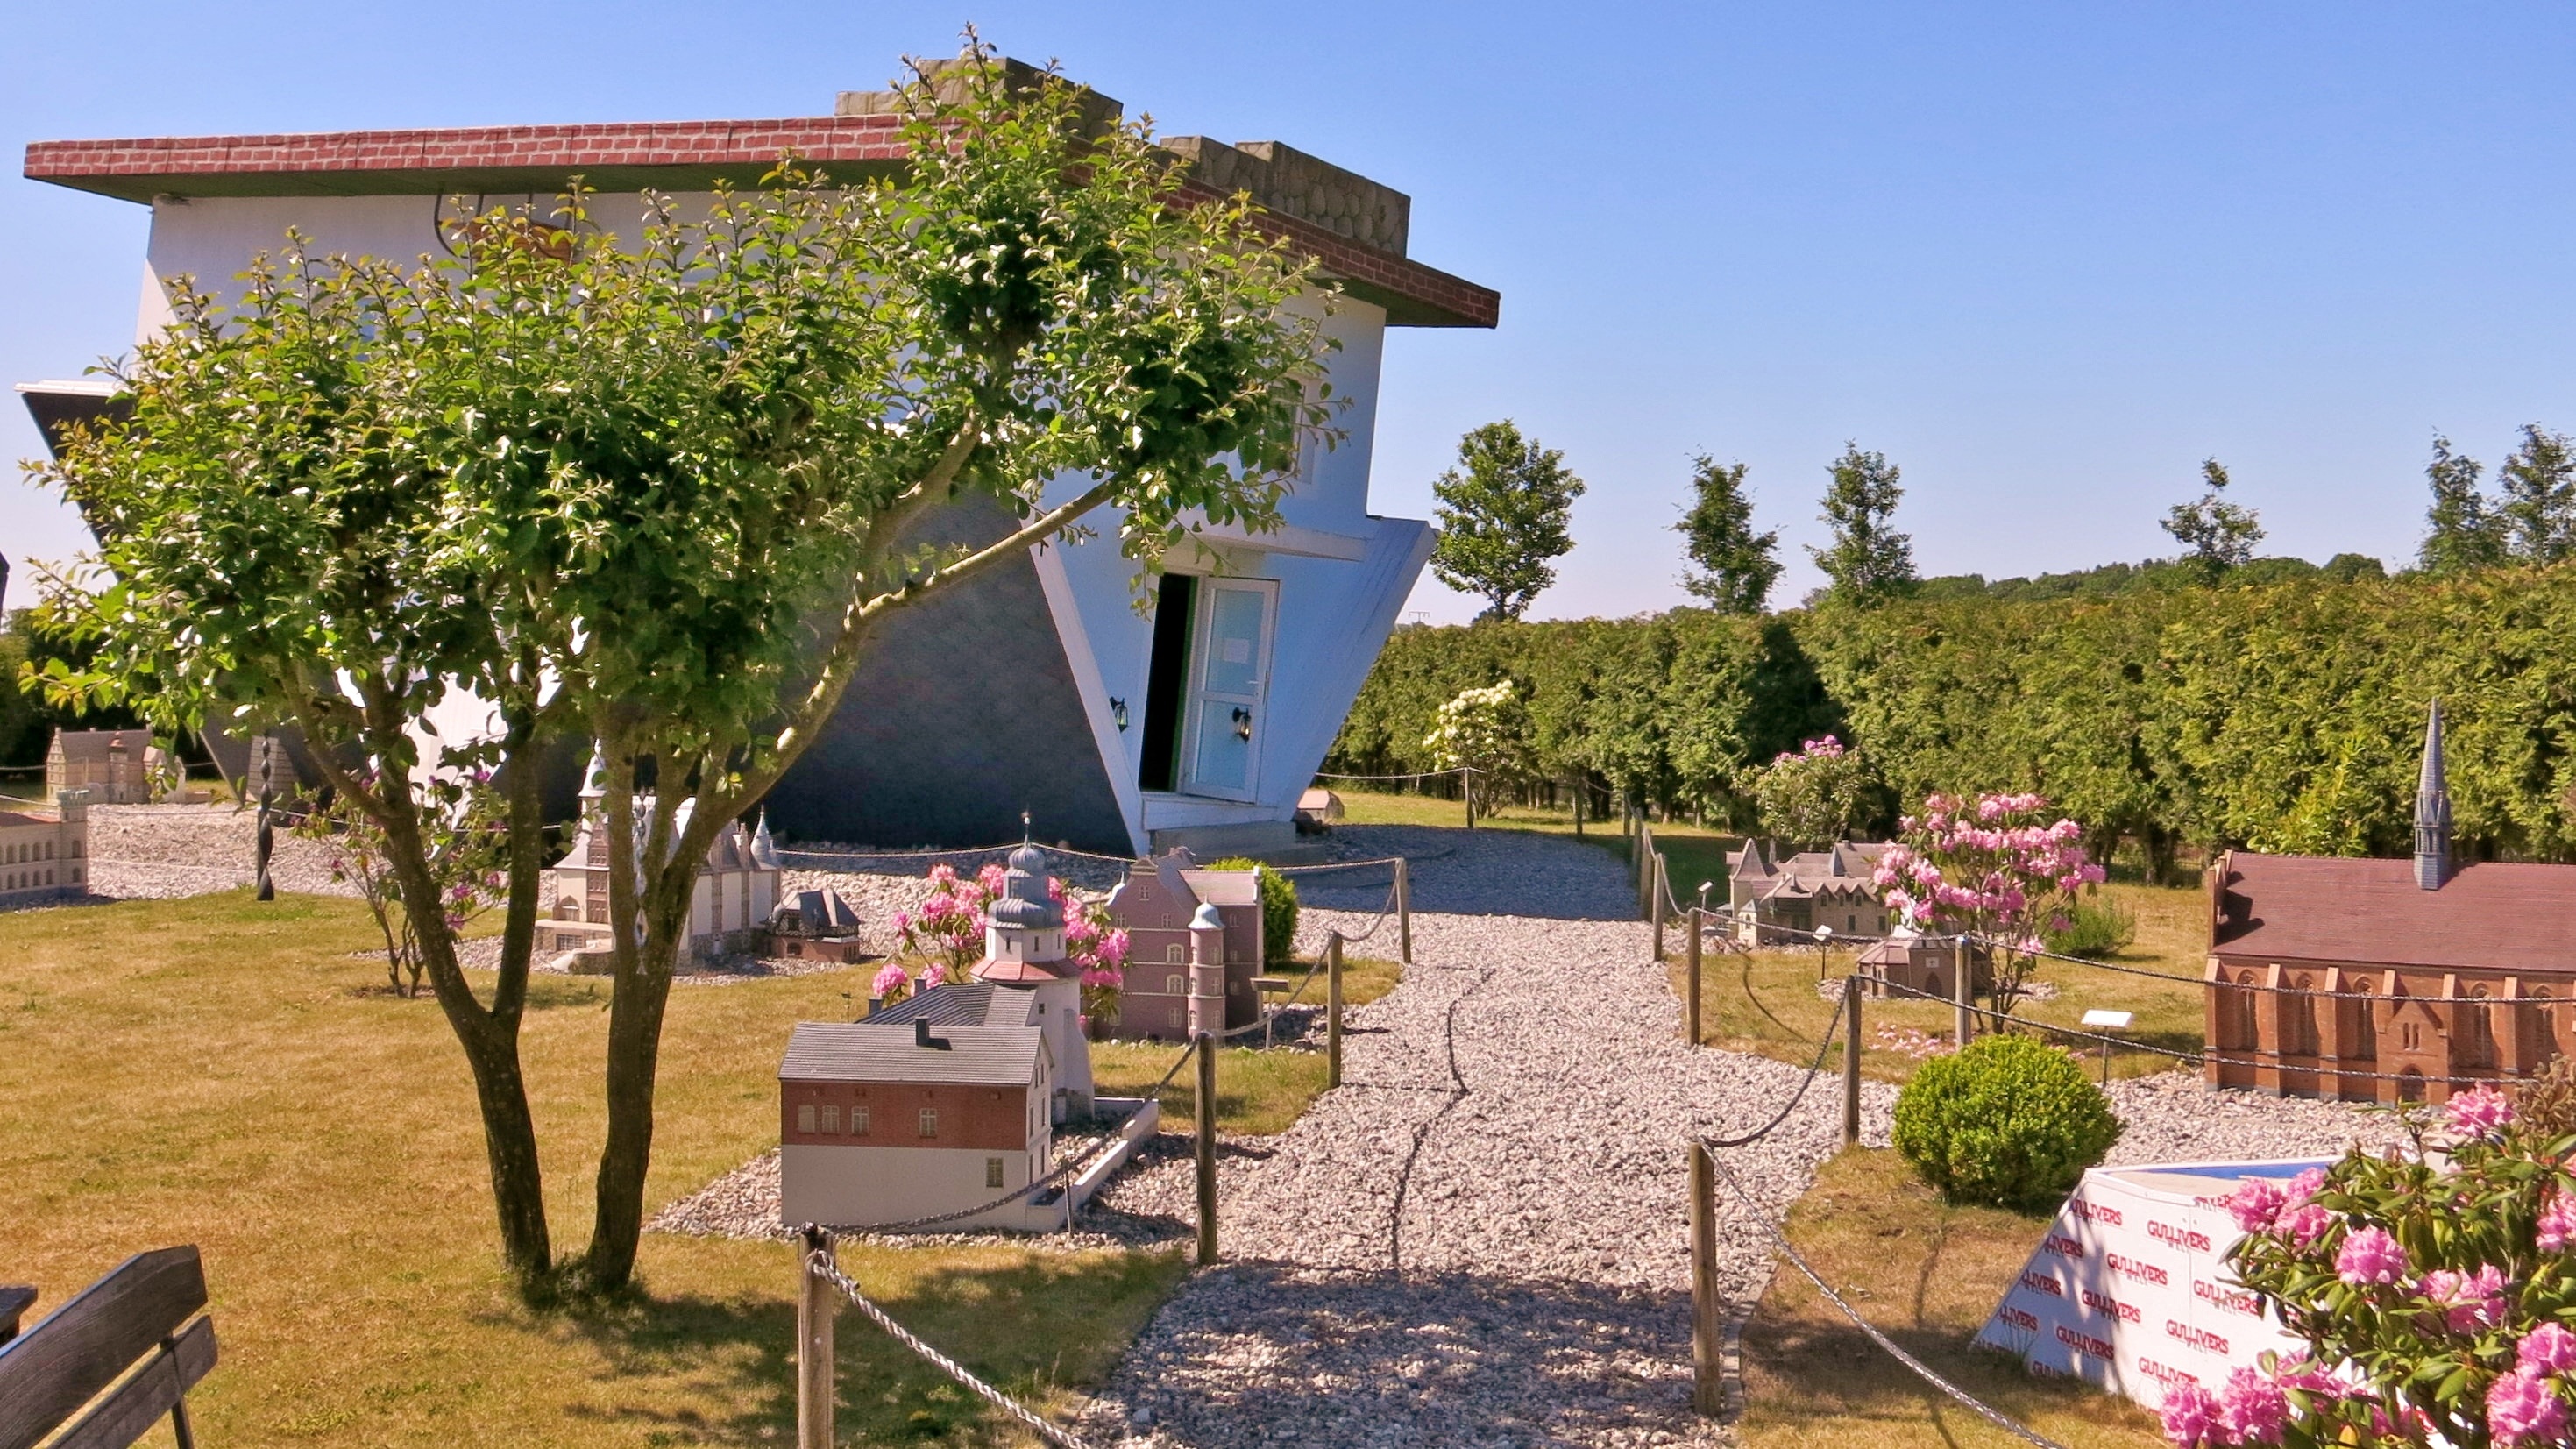
villa, home, village, cottage, backyard, property, garden, resort, estate, yard, usedom, trassenheide, hacienda, real estate